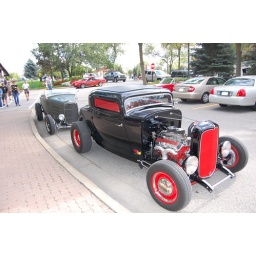
These awesome cars were not even in the show. They were across the river at Zehnders Restaurant.